Reino Ragnar Lehto

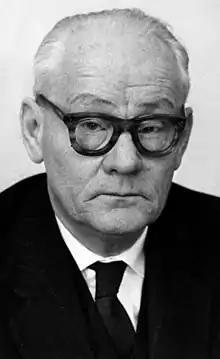

Reino Ragnar Lehto (2 May 1898 – 13 July 1966; surname until 1901 "Lagerlund") served as caretaker Prime Minister of Finland from 1963 to 1964, then served as governor of Uusimaa province until his death on 13 July 1966. He was a lawyer by profession.